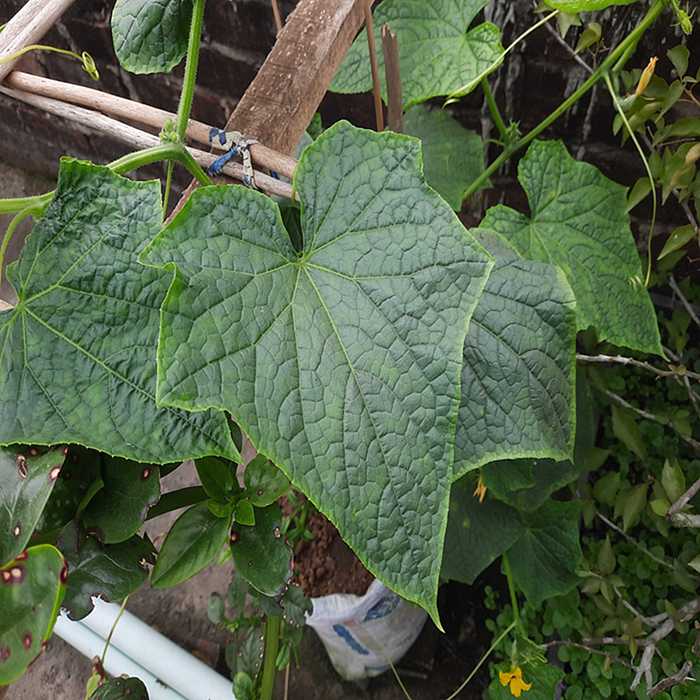
Plant: Cucumber
Label: Fresh leaf